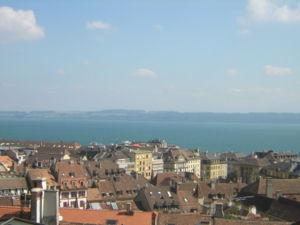
Vue du lac de Neuchâtel depuis la ville de Neuchâtel (suisse)